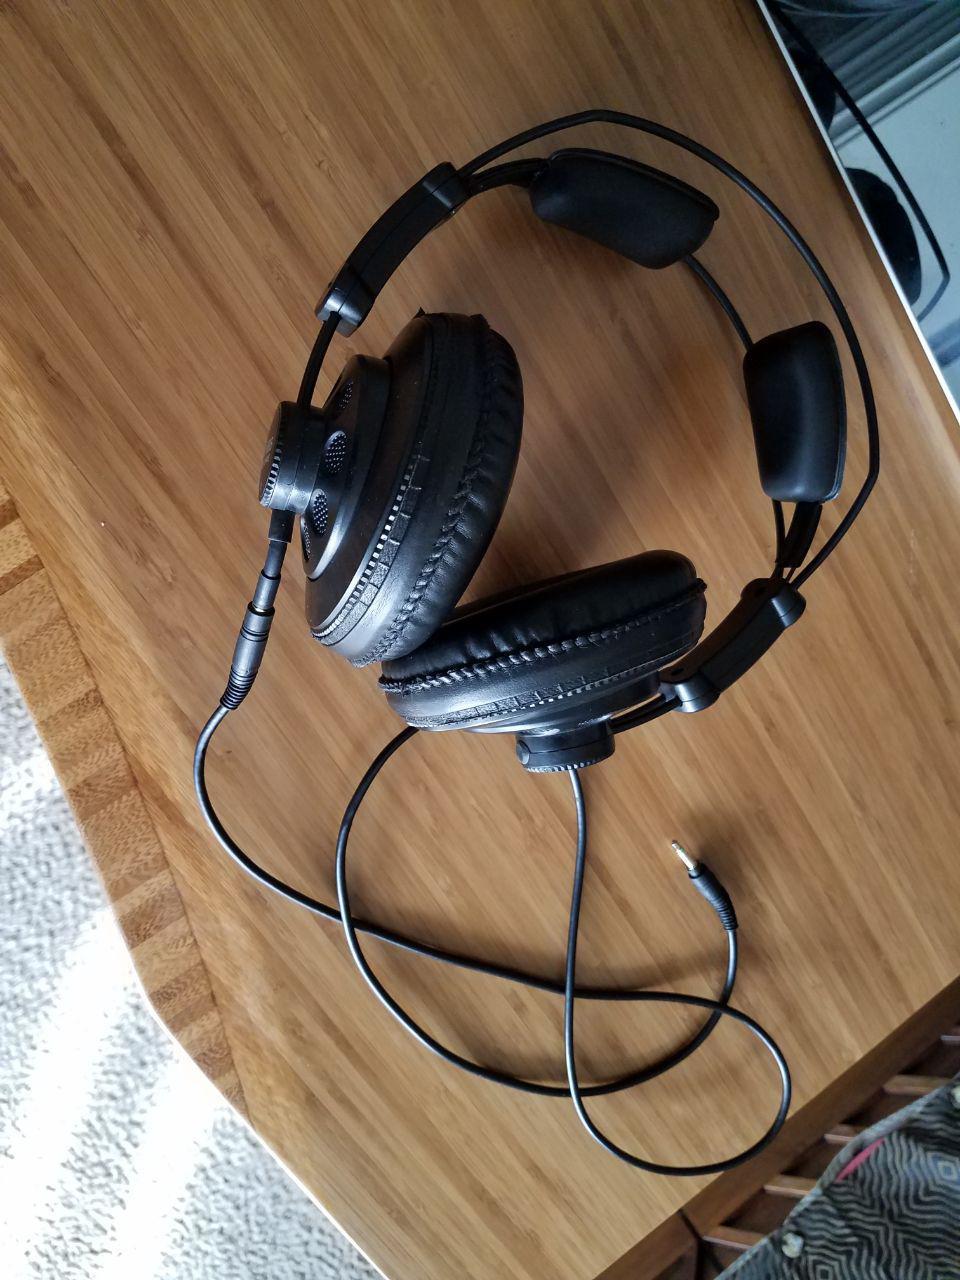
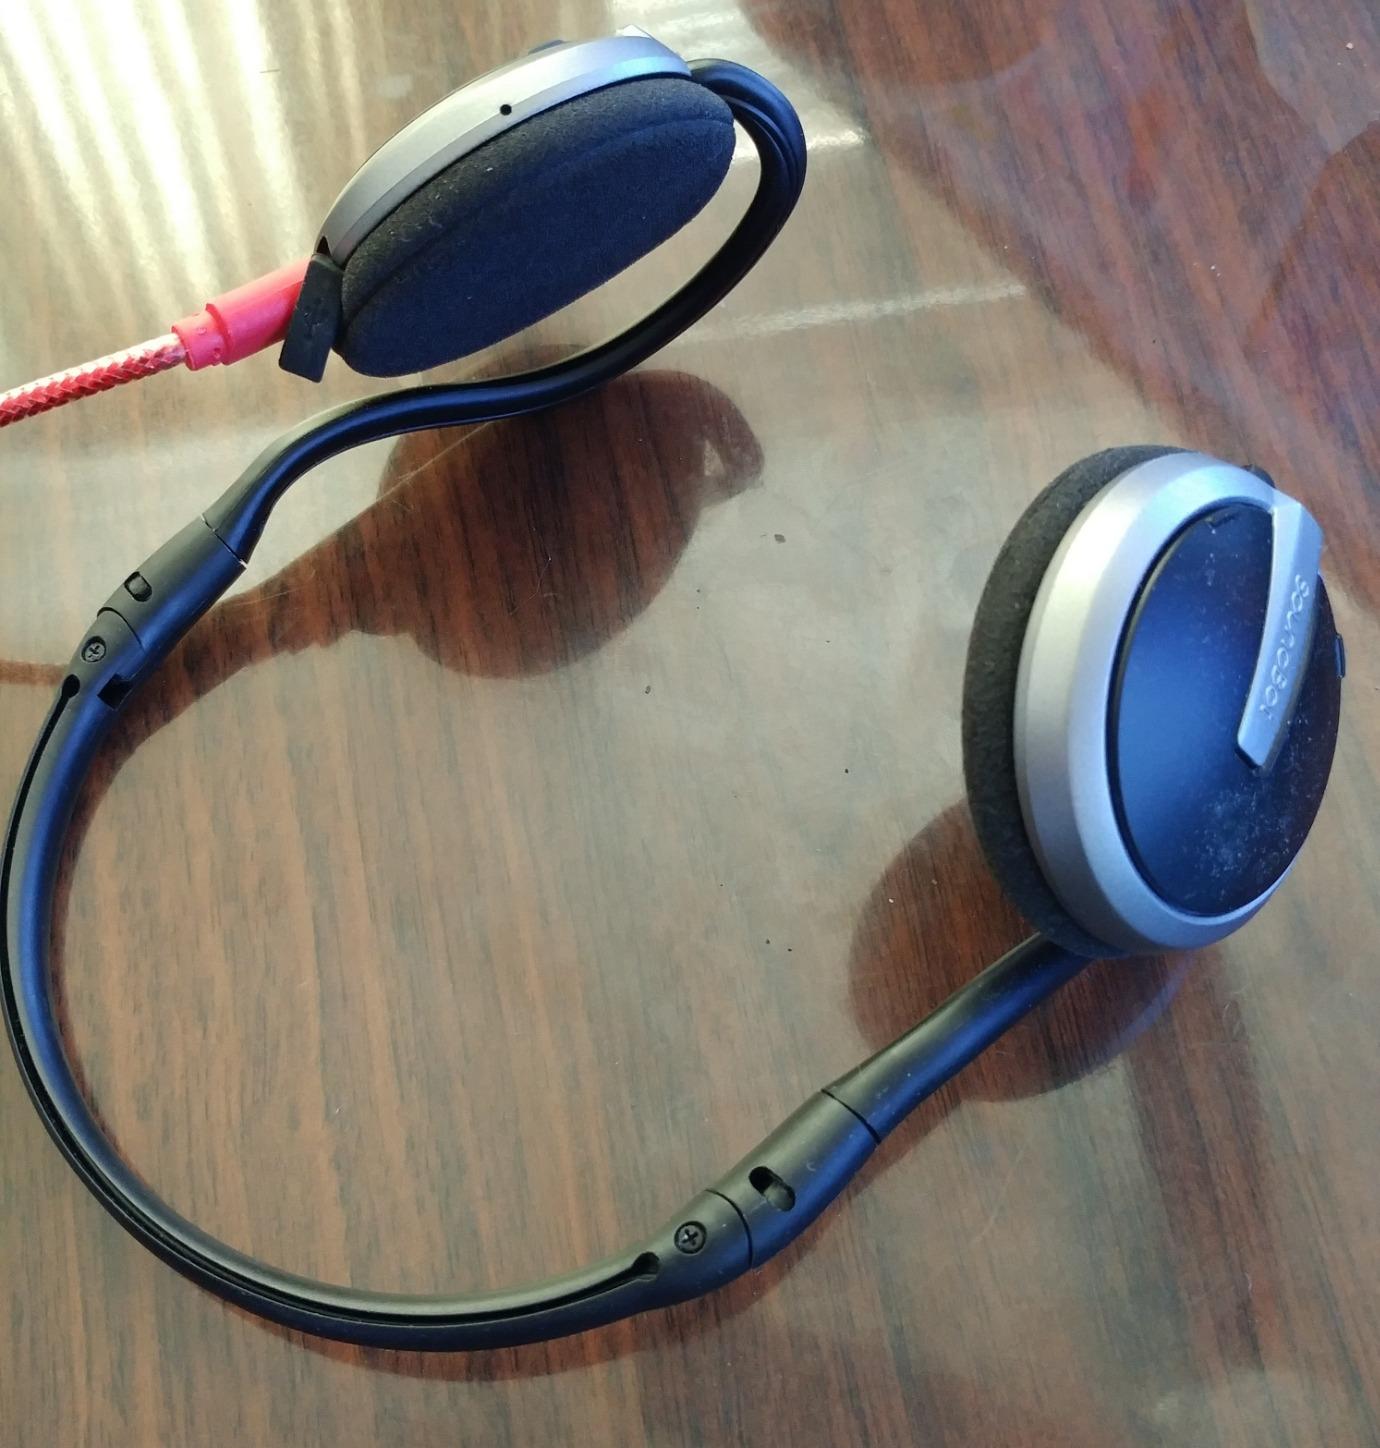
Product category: headphones
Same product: no